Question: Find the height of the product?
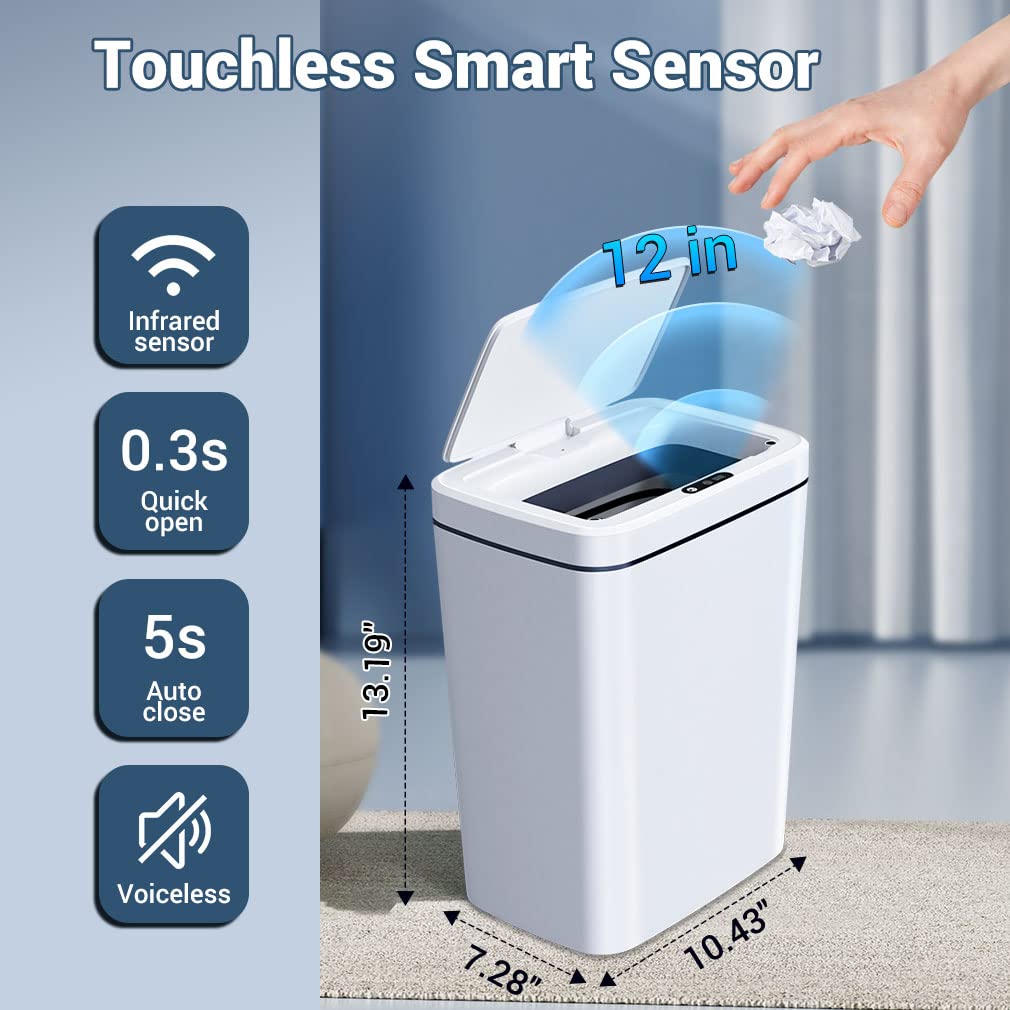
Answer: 13.19 inch